Josephus Atkinson Farm

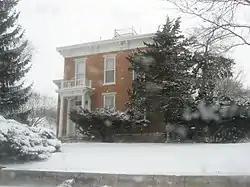
Josephus Atkinson Farmhouse, January 2012

Josephus Atkinson Farm, also known as the Charles D. Wellington Farm, is a historic home and farm located in Clinton Township, Cass County, Indiana. The house was built about 1865, and is a two-story, three bay Italianate style brick dwelling. It has a hipped roof and -story gabled ell. Also on the property are the contributing drive-through corn crib (c. 1910), two large barns (c. 1910), garage (c. 1920), and storage shed (c. 1920).